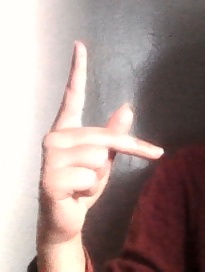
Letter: dha